Charles Messier

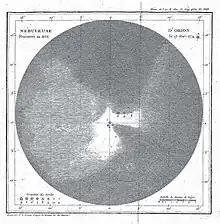
The Orion Nebula as drawn by Messier, and which he gave the designation M 42 in his catalogue

He also co-discovered comet C/1801 N1 (Pons), a discovery shared with several other observers including Pons, Méchain, and Bouvard.